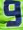
Number: 9